Ann Stock

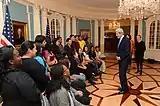
Ann Stock (right) in meeting of Secretary John Kerry With Central American Youth Ambassadors

Stock, an Indiana native, received her B.A. from Purdue University.